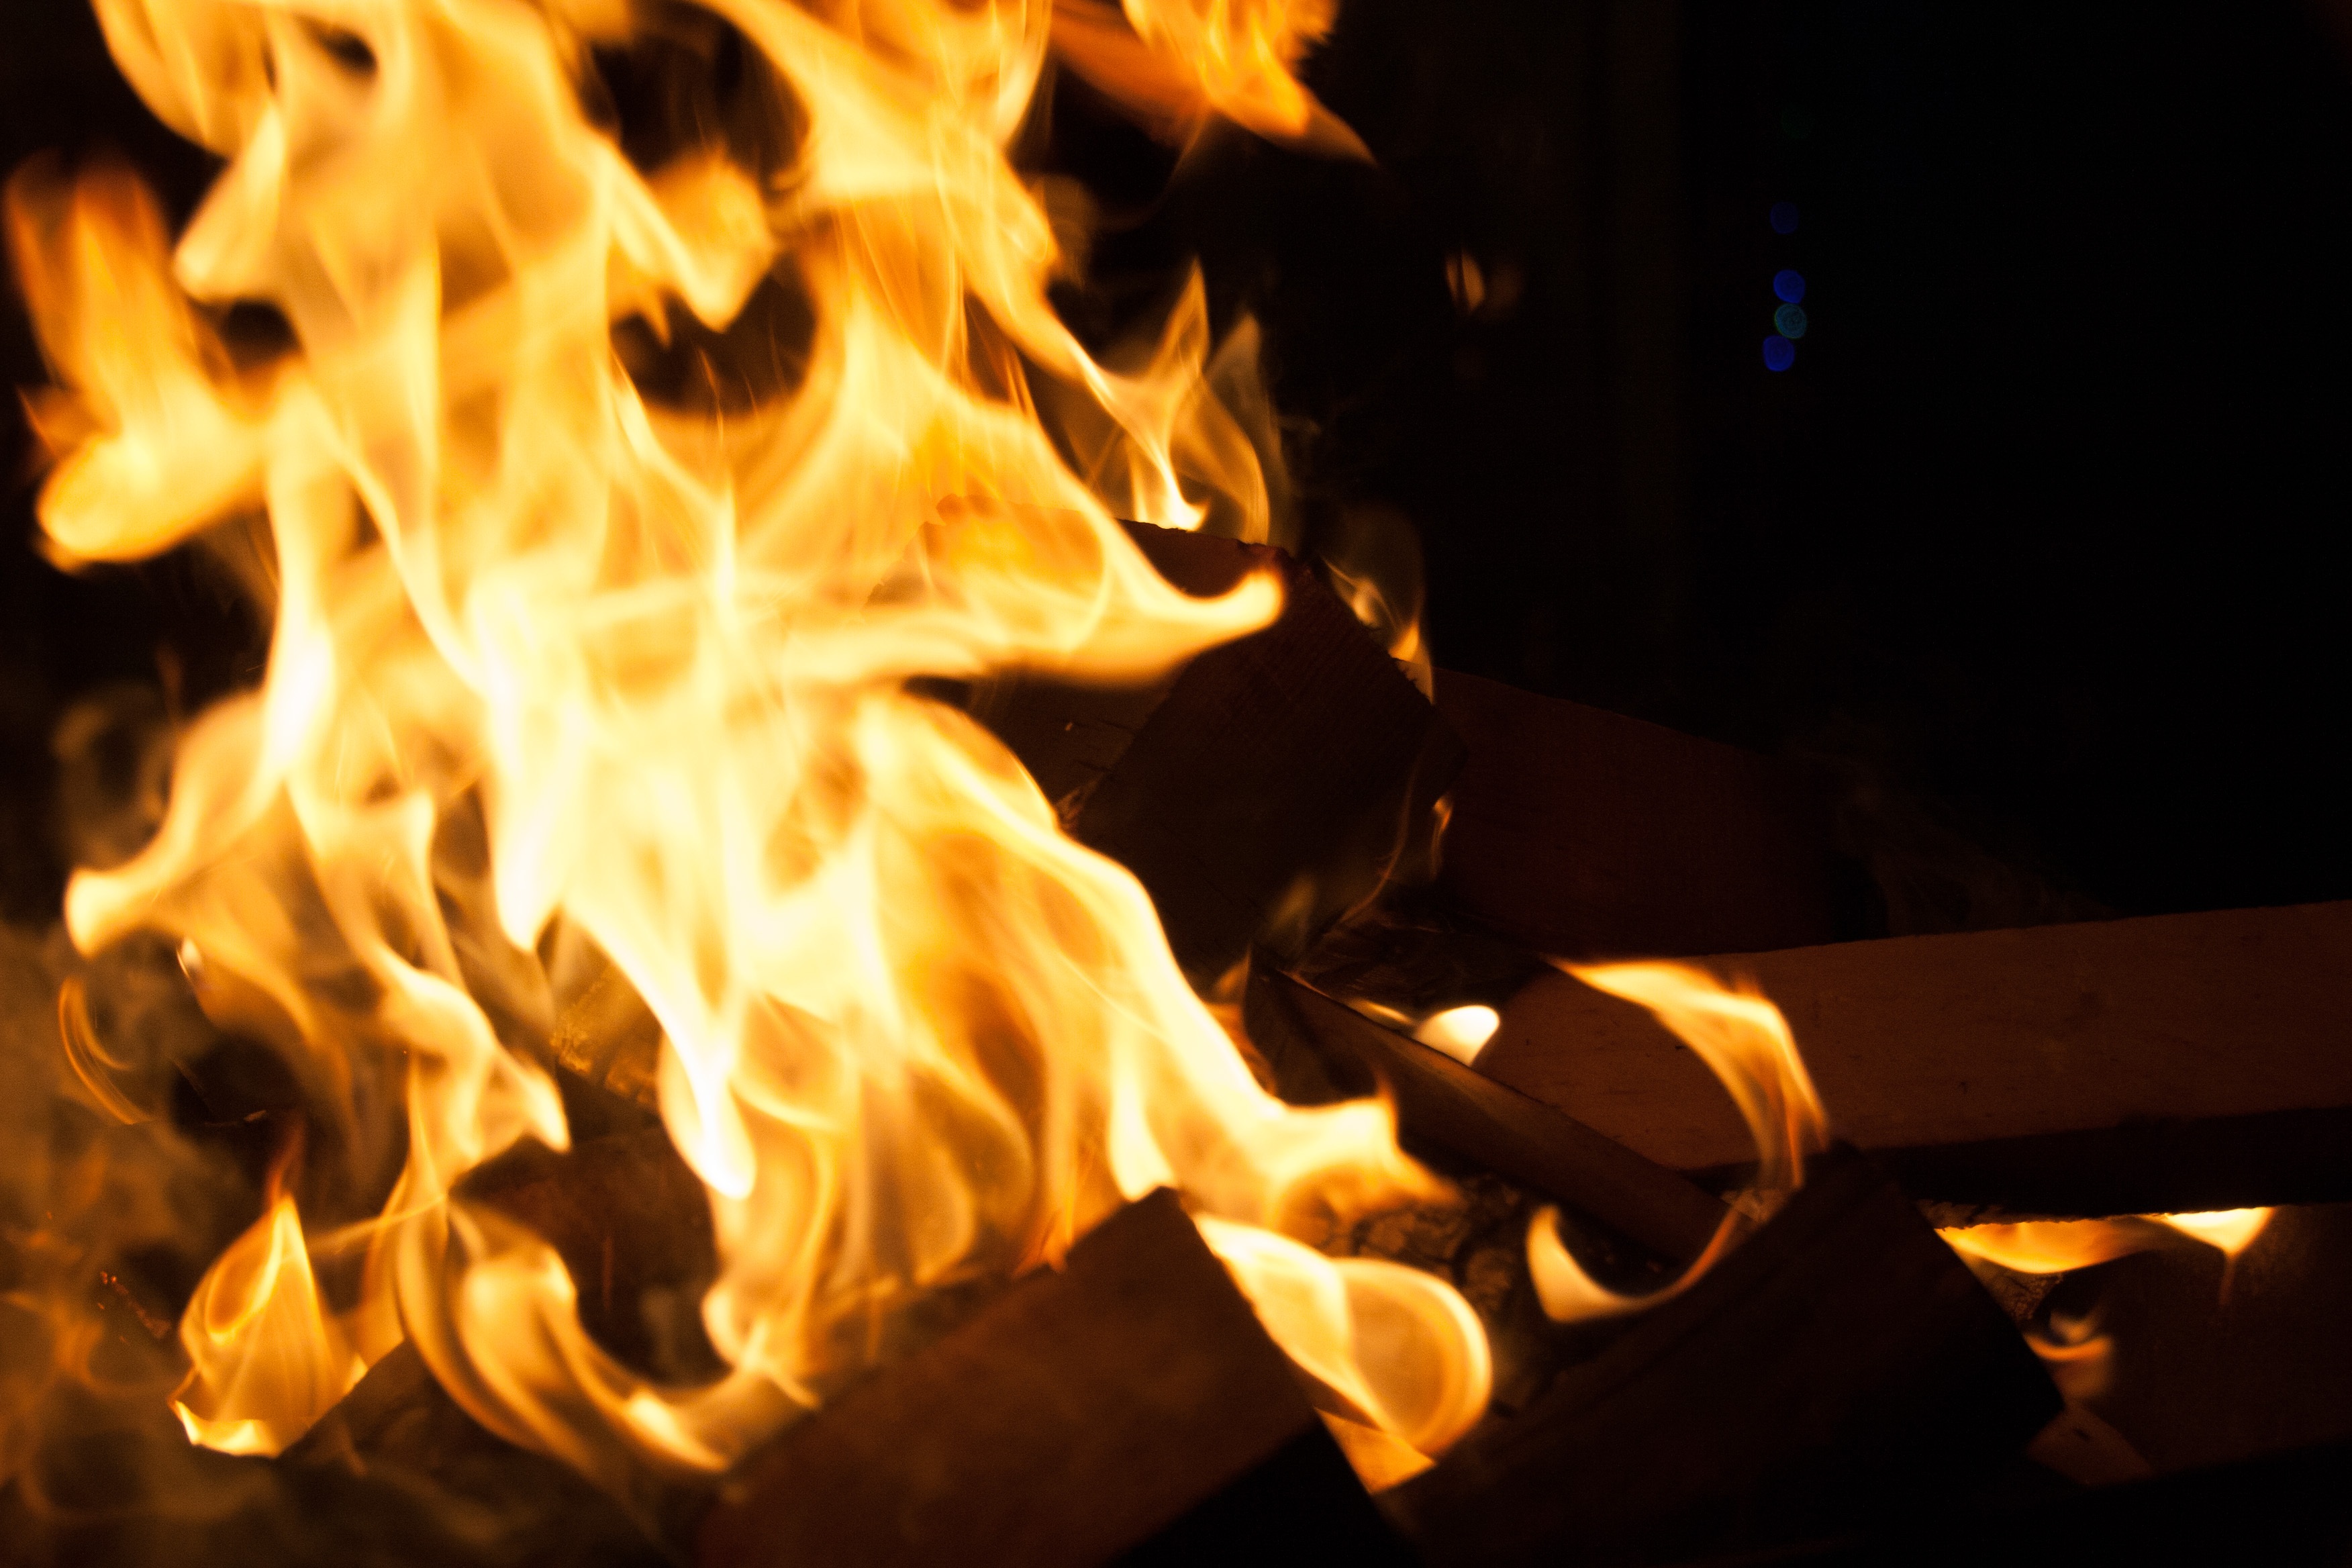
night, flame, fire, camping, campfire, bonfire, tue